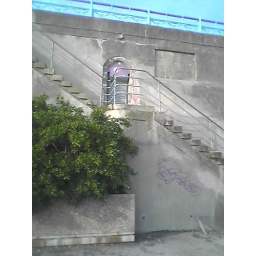
door in the wall by the steps